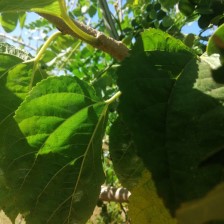
Variety: BlackAustralia